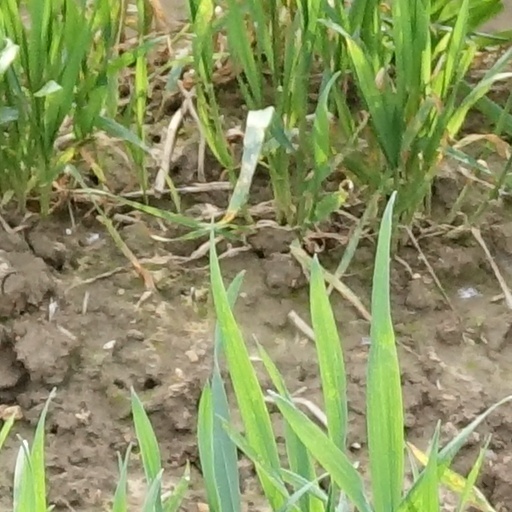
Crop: wheat